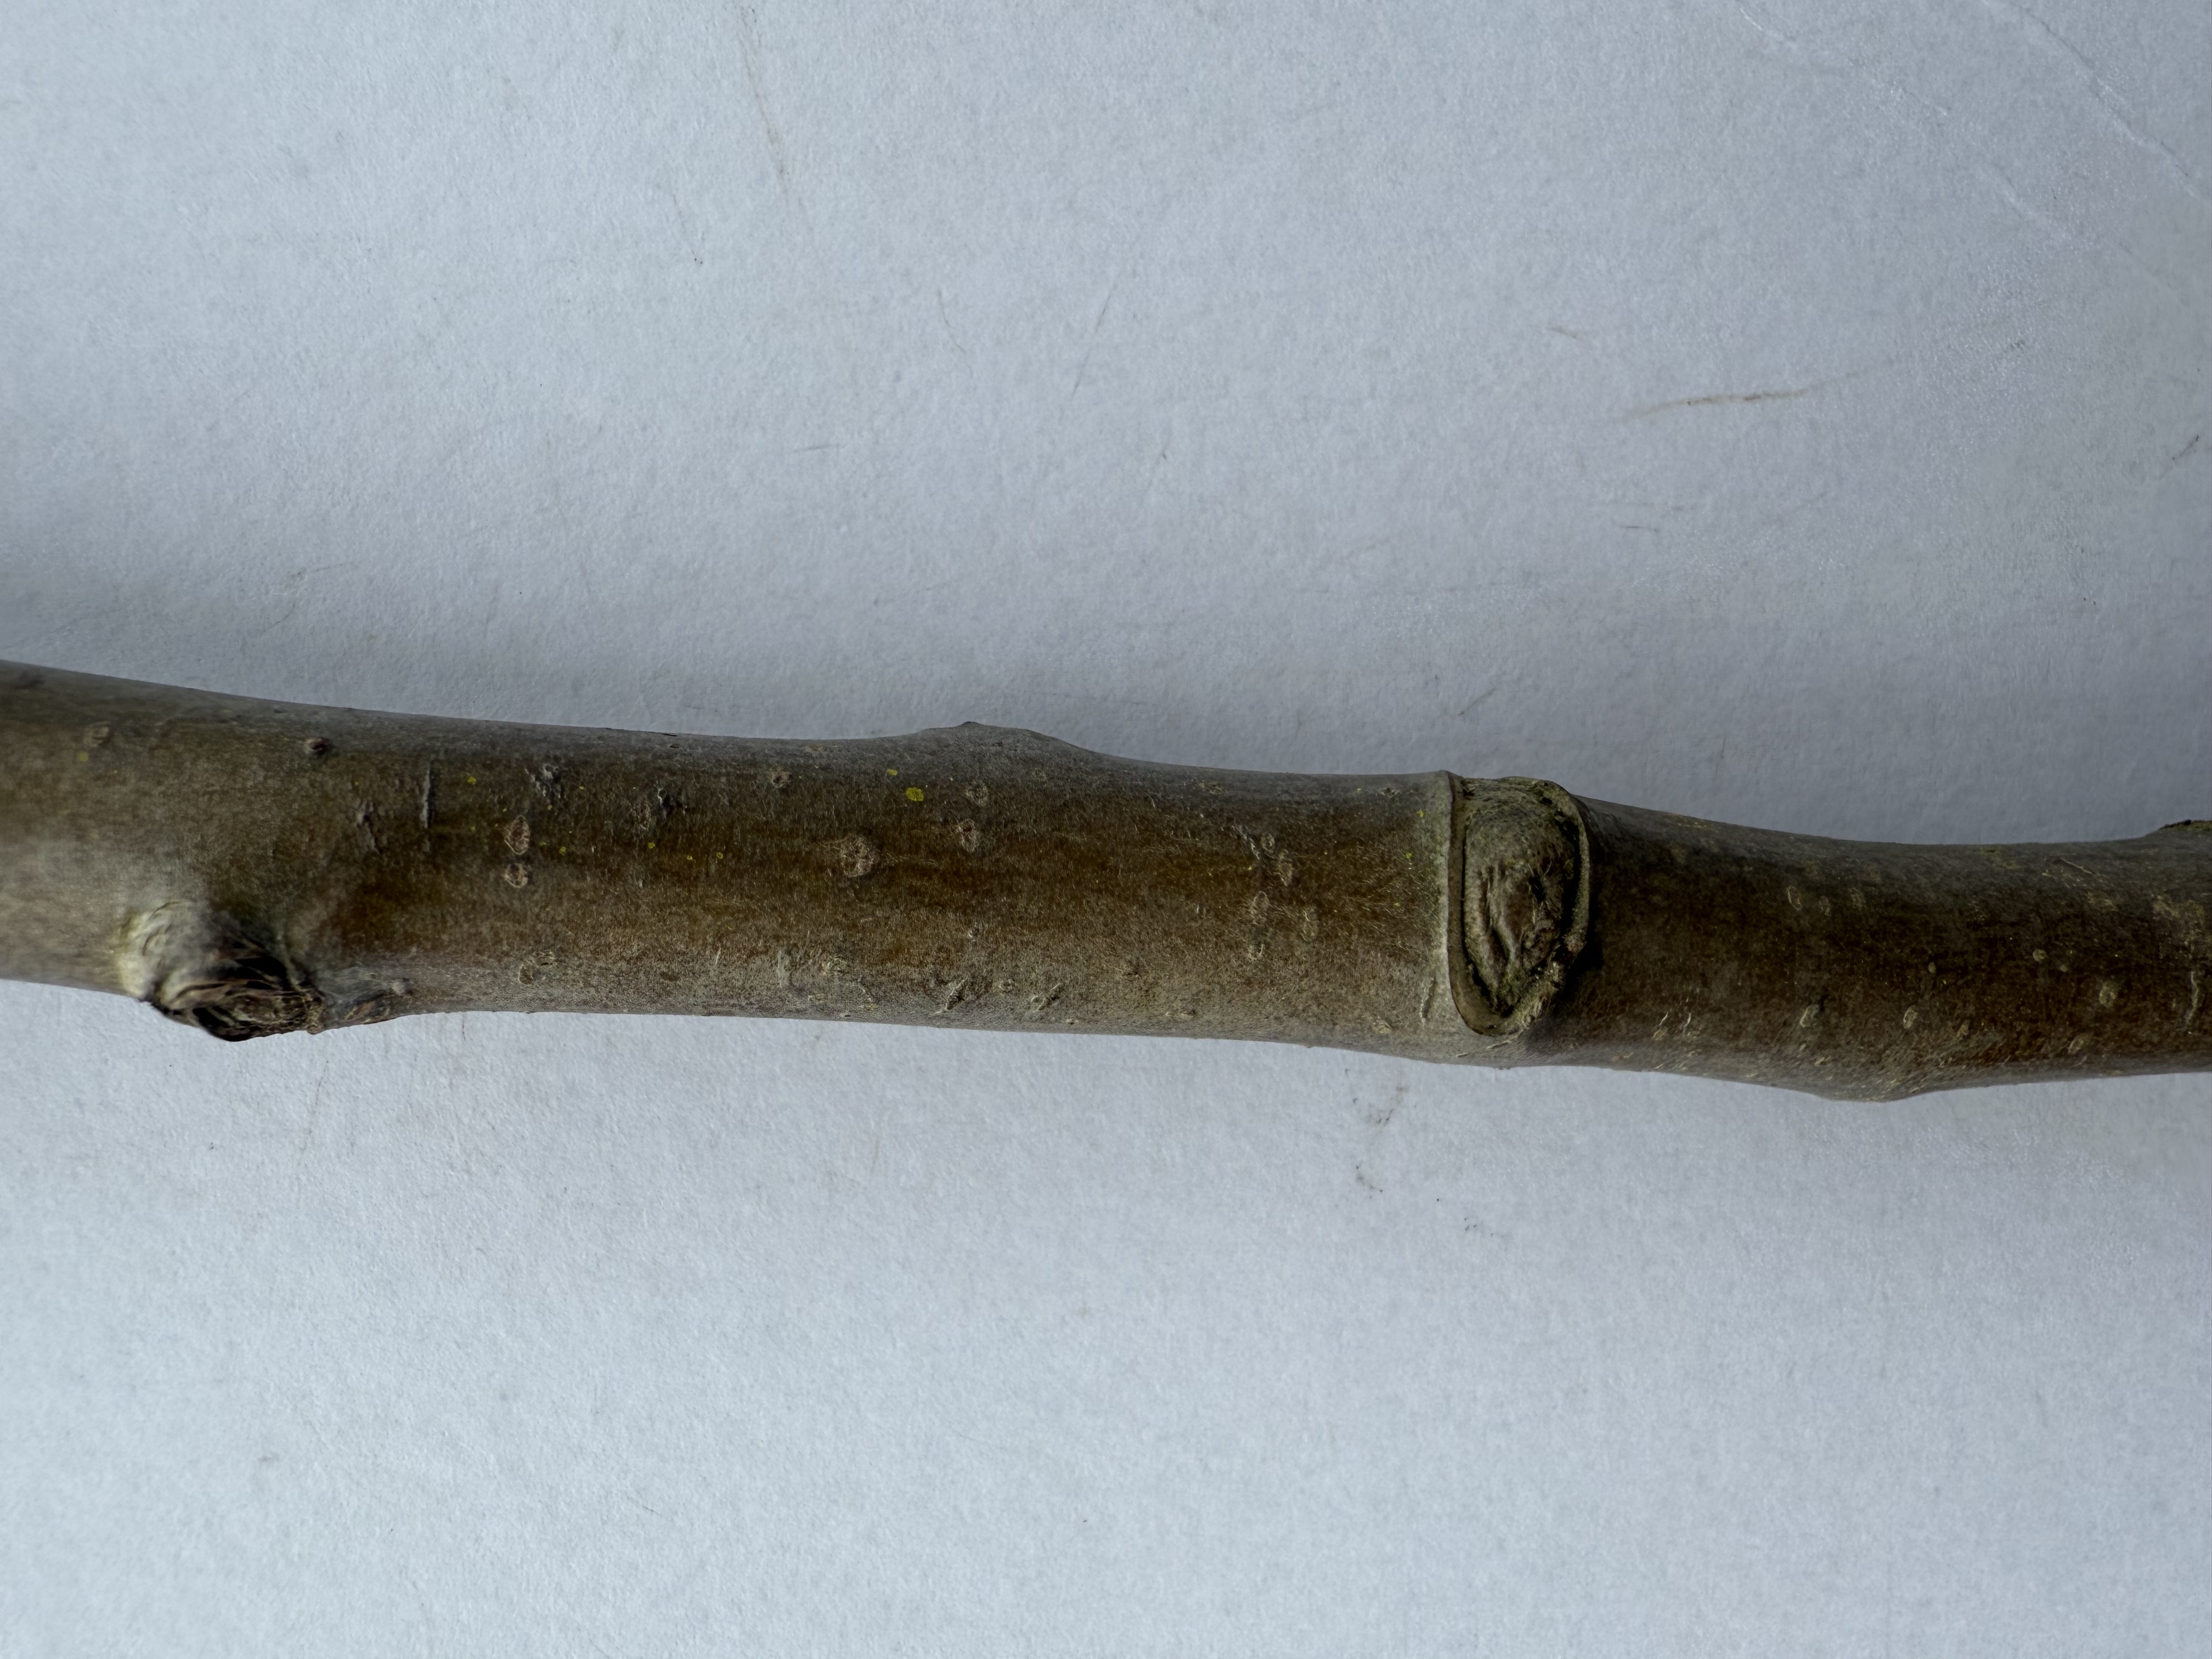
Variety: Egrisap Pear